Shubra Hall

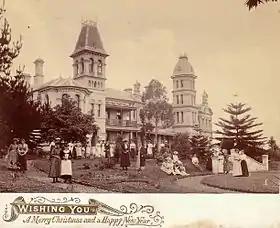
Shubra Hall, 1892

In 1883 the General Assembly of the Presbyterian Church in New South Wales resolved to locate a site, obtain funds and establish a Ladies' College in New South Wales. In 1887 several gentlemen from the Presbyterian Church signed a lease on a gentleman's residence at Ashfield, "Femlea", commencing on 7 January 1888. The General Assembly appointed Dr John Marden principal of the College and he and his family took up temporary residence there while seeking a permanent site for the school.